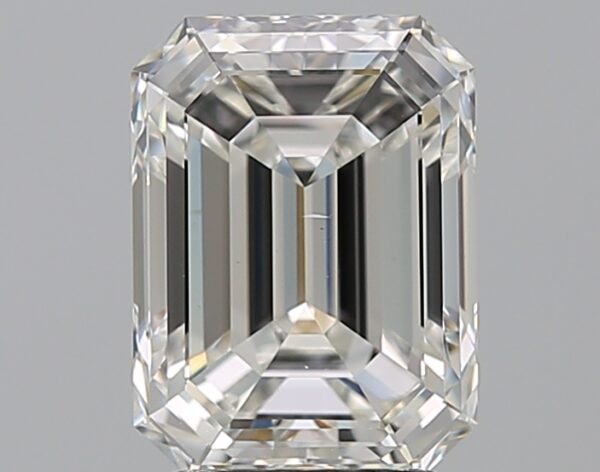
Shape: emerald
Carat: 3
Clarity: VS2
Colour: F
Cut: EX
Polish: EX
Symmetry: EX
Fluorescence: N
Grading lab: GIA
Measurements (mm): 9.67 x 7.15 x 4.68